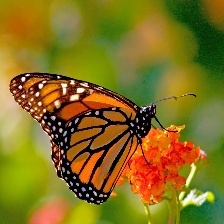
Species: VICEROY
Butterfly family (ImageNet category): monarch